Andrew Dickson White

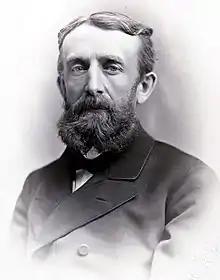
White in 1885

Andrew Dickson White (November 7, 1832 – November 4, 1918) was an American historian and educator who co-founded Cornell University, one of eight Ivy League universities in the United States, and served as its first president for nearly two decades. He was known for expanding the scope of college curricula. A politician, he had served as New York state senator and was later appointed as U.S. ambassador to Germany and Russia.